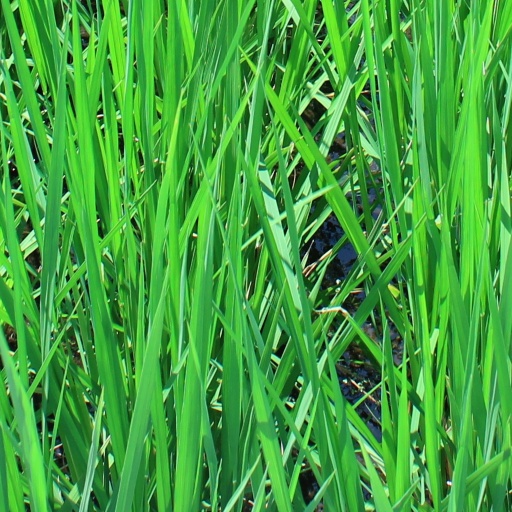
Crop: rice